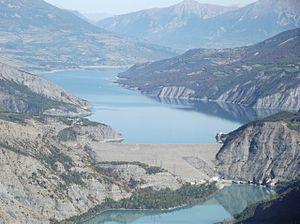
Vue du lac de Serre-Ponçon et du lac d'Espinasses depuis la crête de la Scie (zoom)
L’histoire du département des Hautes-Alpes commence le 4 mars 1790, lorsqu’il est créé en application de la loi du 22 décembre 1789.
Les Hautes-Alpes sont un département français de la région Provence-Alpes-Côte d'Azur. L'Insee et la Poste lui attribuent le code 05. Son chef-lieu est Gap. Les habitants des Hautes-Alpes sont les Haut-Alpins. Les Hautes-Alpes sont un département dont le territoire est entièrement situé en zone de montagne, comprenant notamment la plus haute préfecture de France et la commune la plus élevée d'Europe. Il est frontalier avec l'Italie.
Le lac de Serre-Ponçon est un lac artificiel situé dans les Hautes-Alpes, dans le sud des Alpes françaises, à la limite des départements des Hautes-Alpes et des Alpes-de-Haute-Provence. Il a été créé en 1959 par la construction d'un barrage sur la Durance, deux kilomètres à l'aval de son confluent avec l'Ubaye. L'aménagement hydraulique est complété par le lac d'Espinasses situé au pied du barrage de Serre-Ponçon, à partir duquel est alimenté le canal EDF de la Durance.